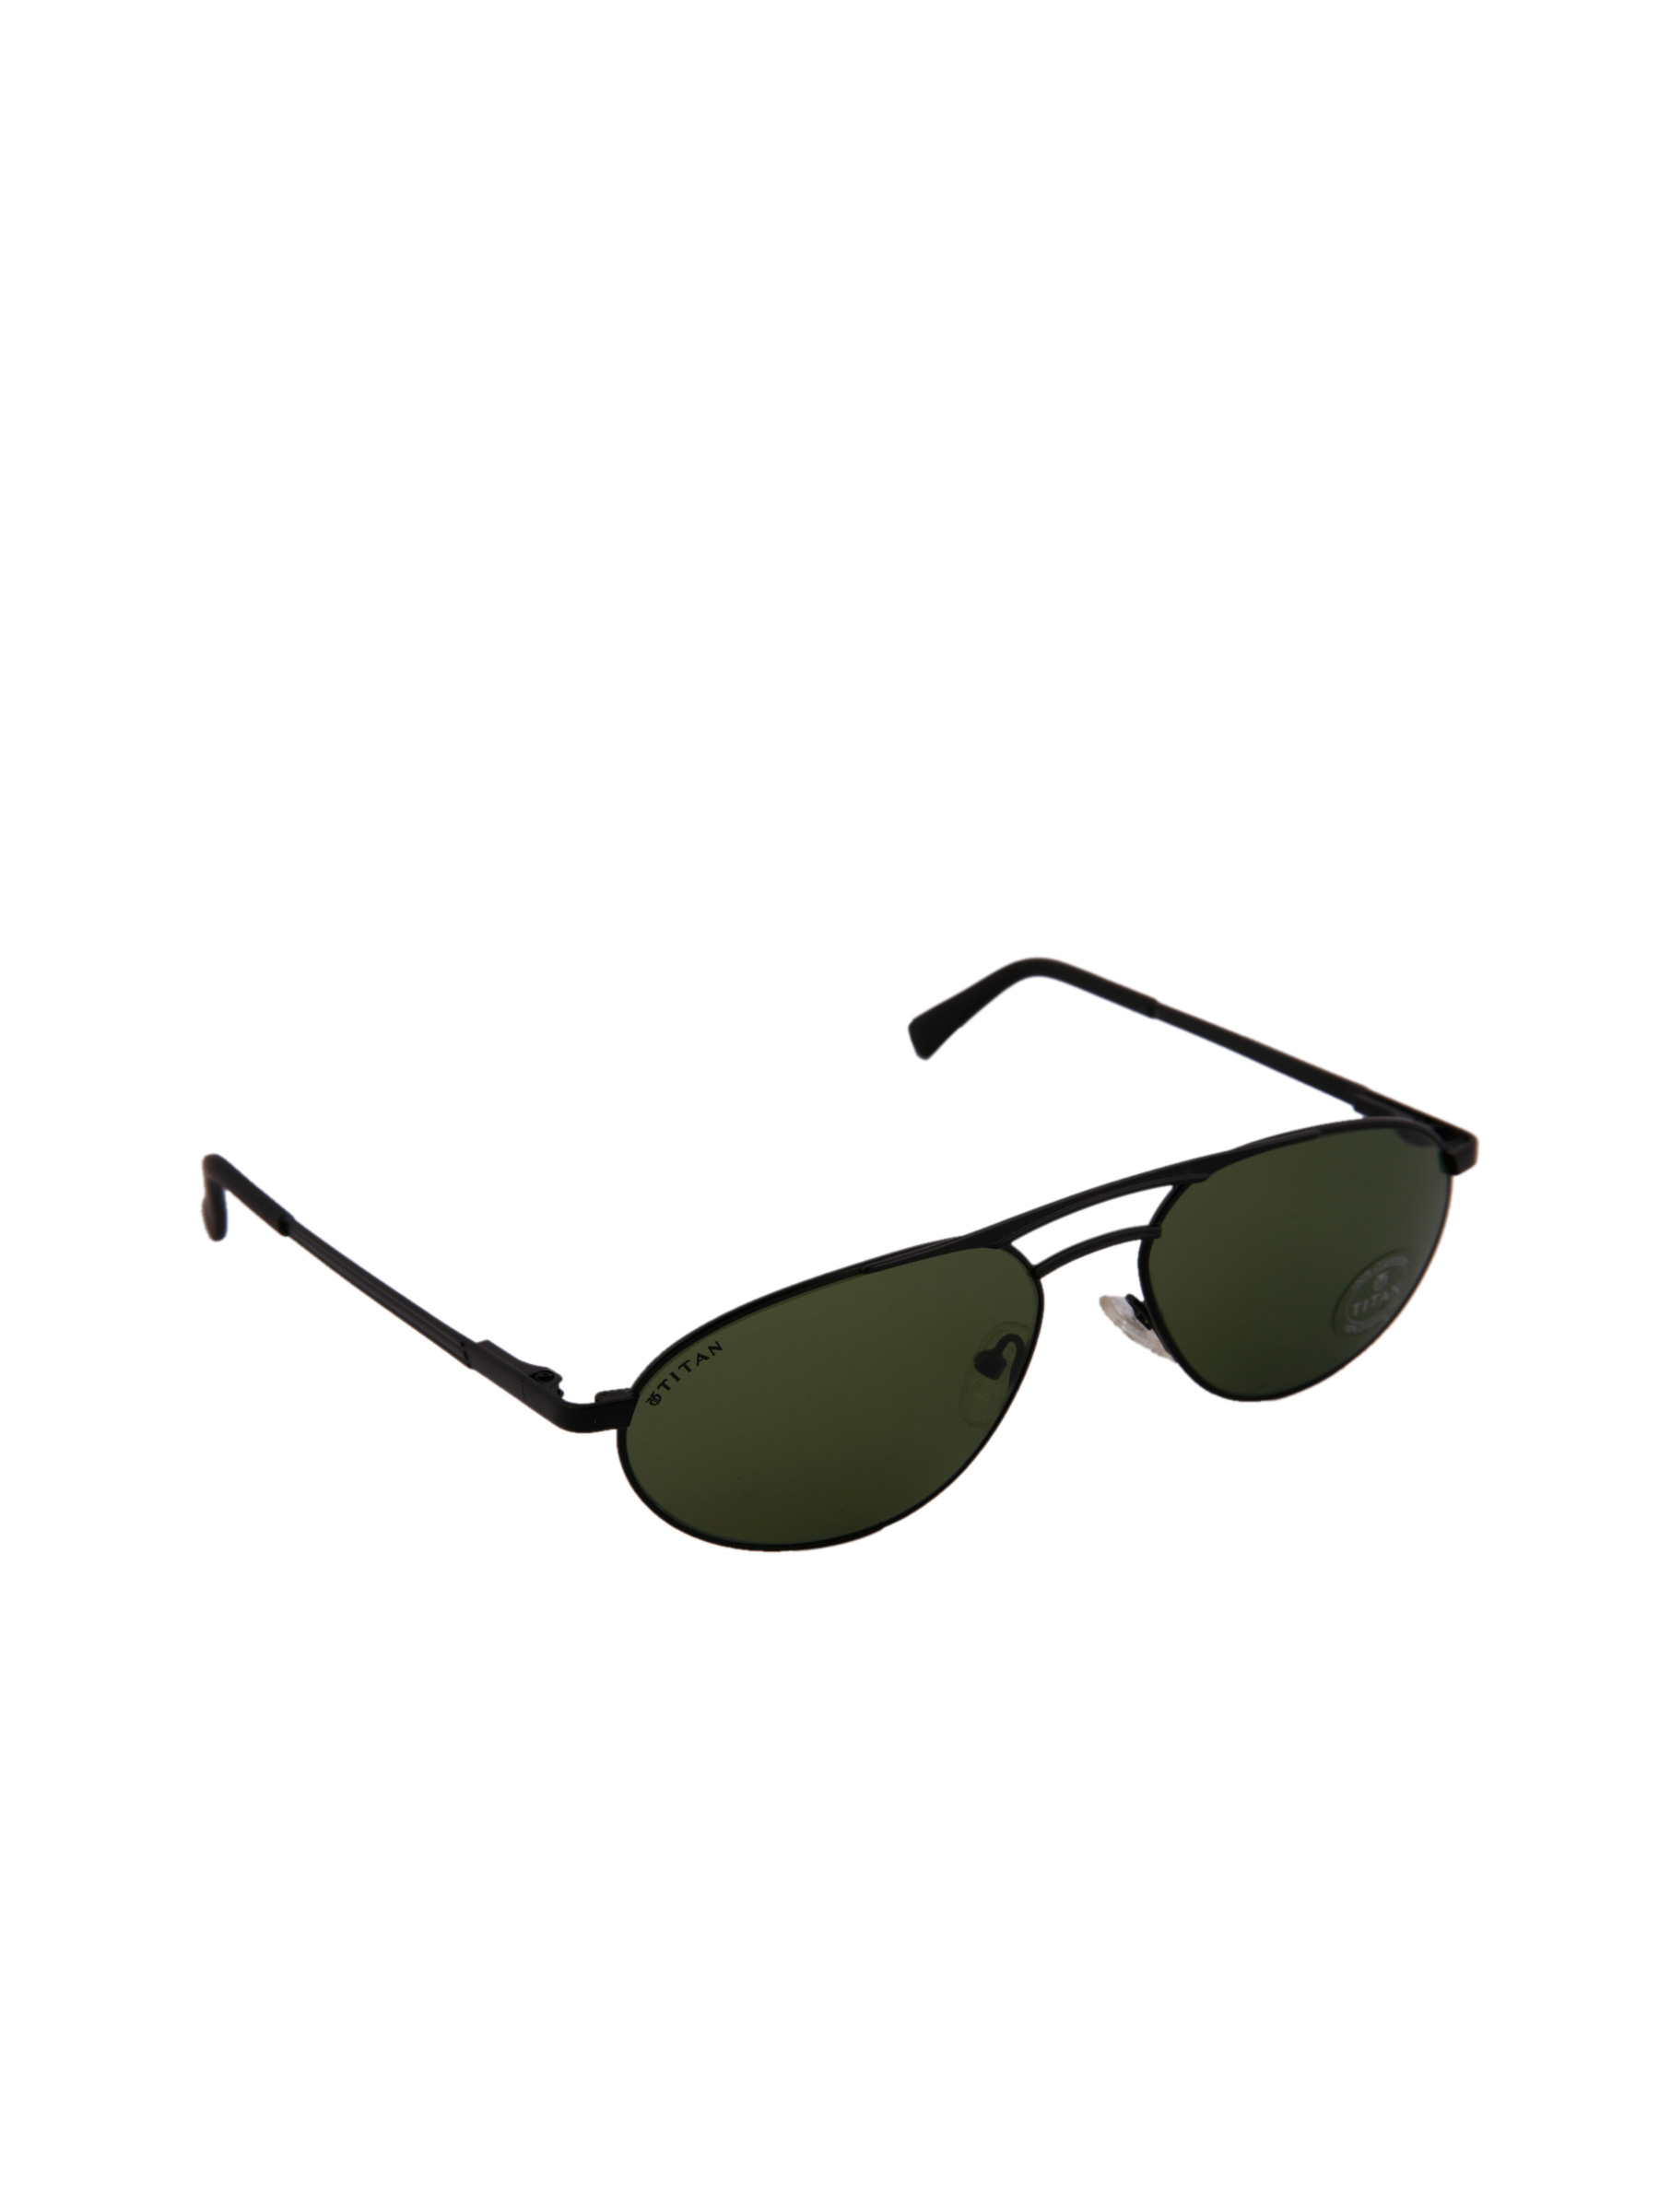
Fastrack Unisex Green Sunglasses
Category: Accessories / Eyewear / Sunglasses
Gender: Unisex
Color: Green
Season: Winter 2016
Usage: Casual